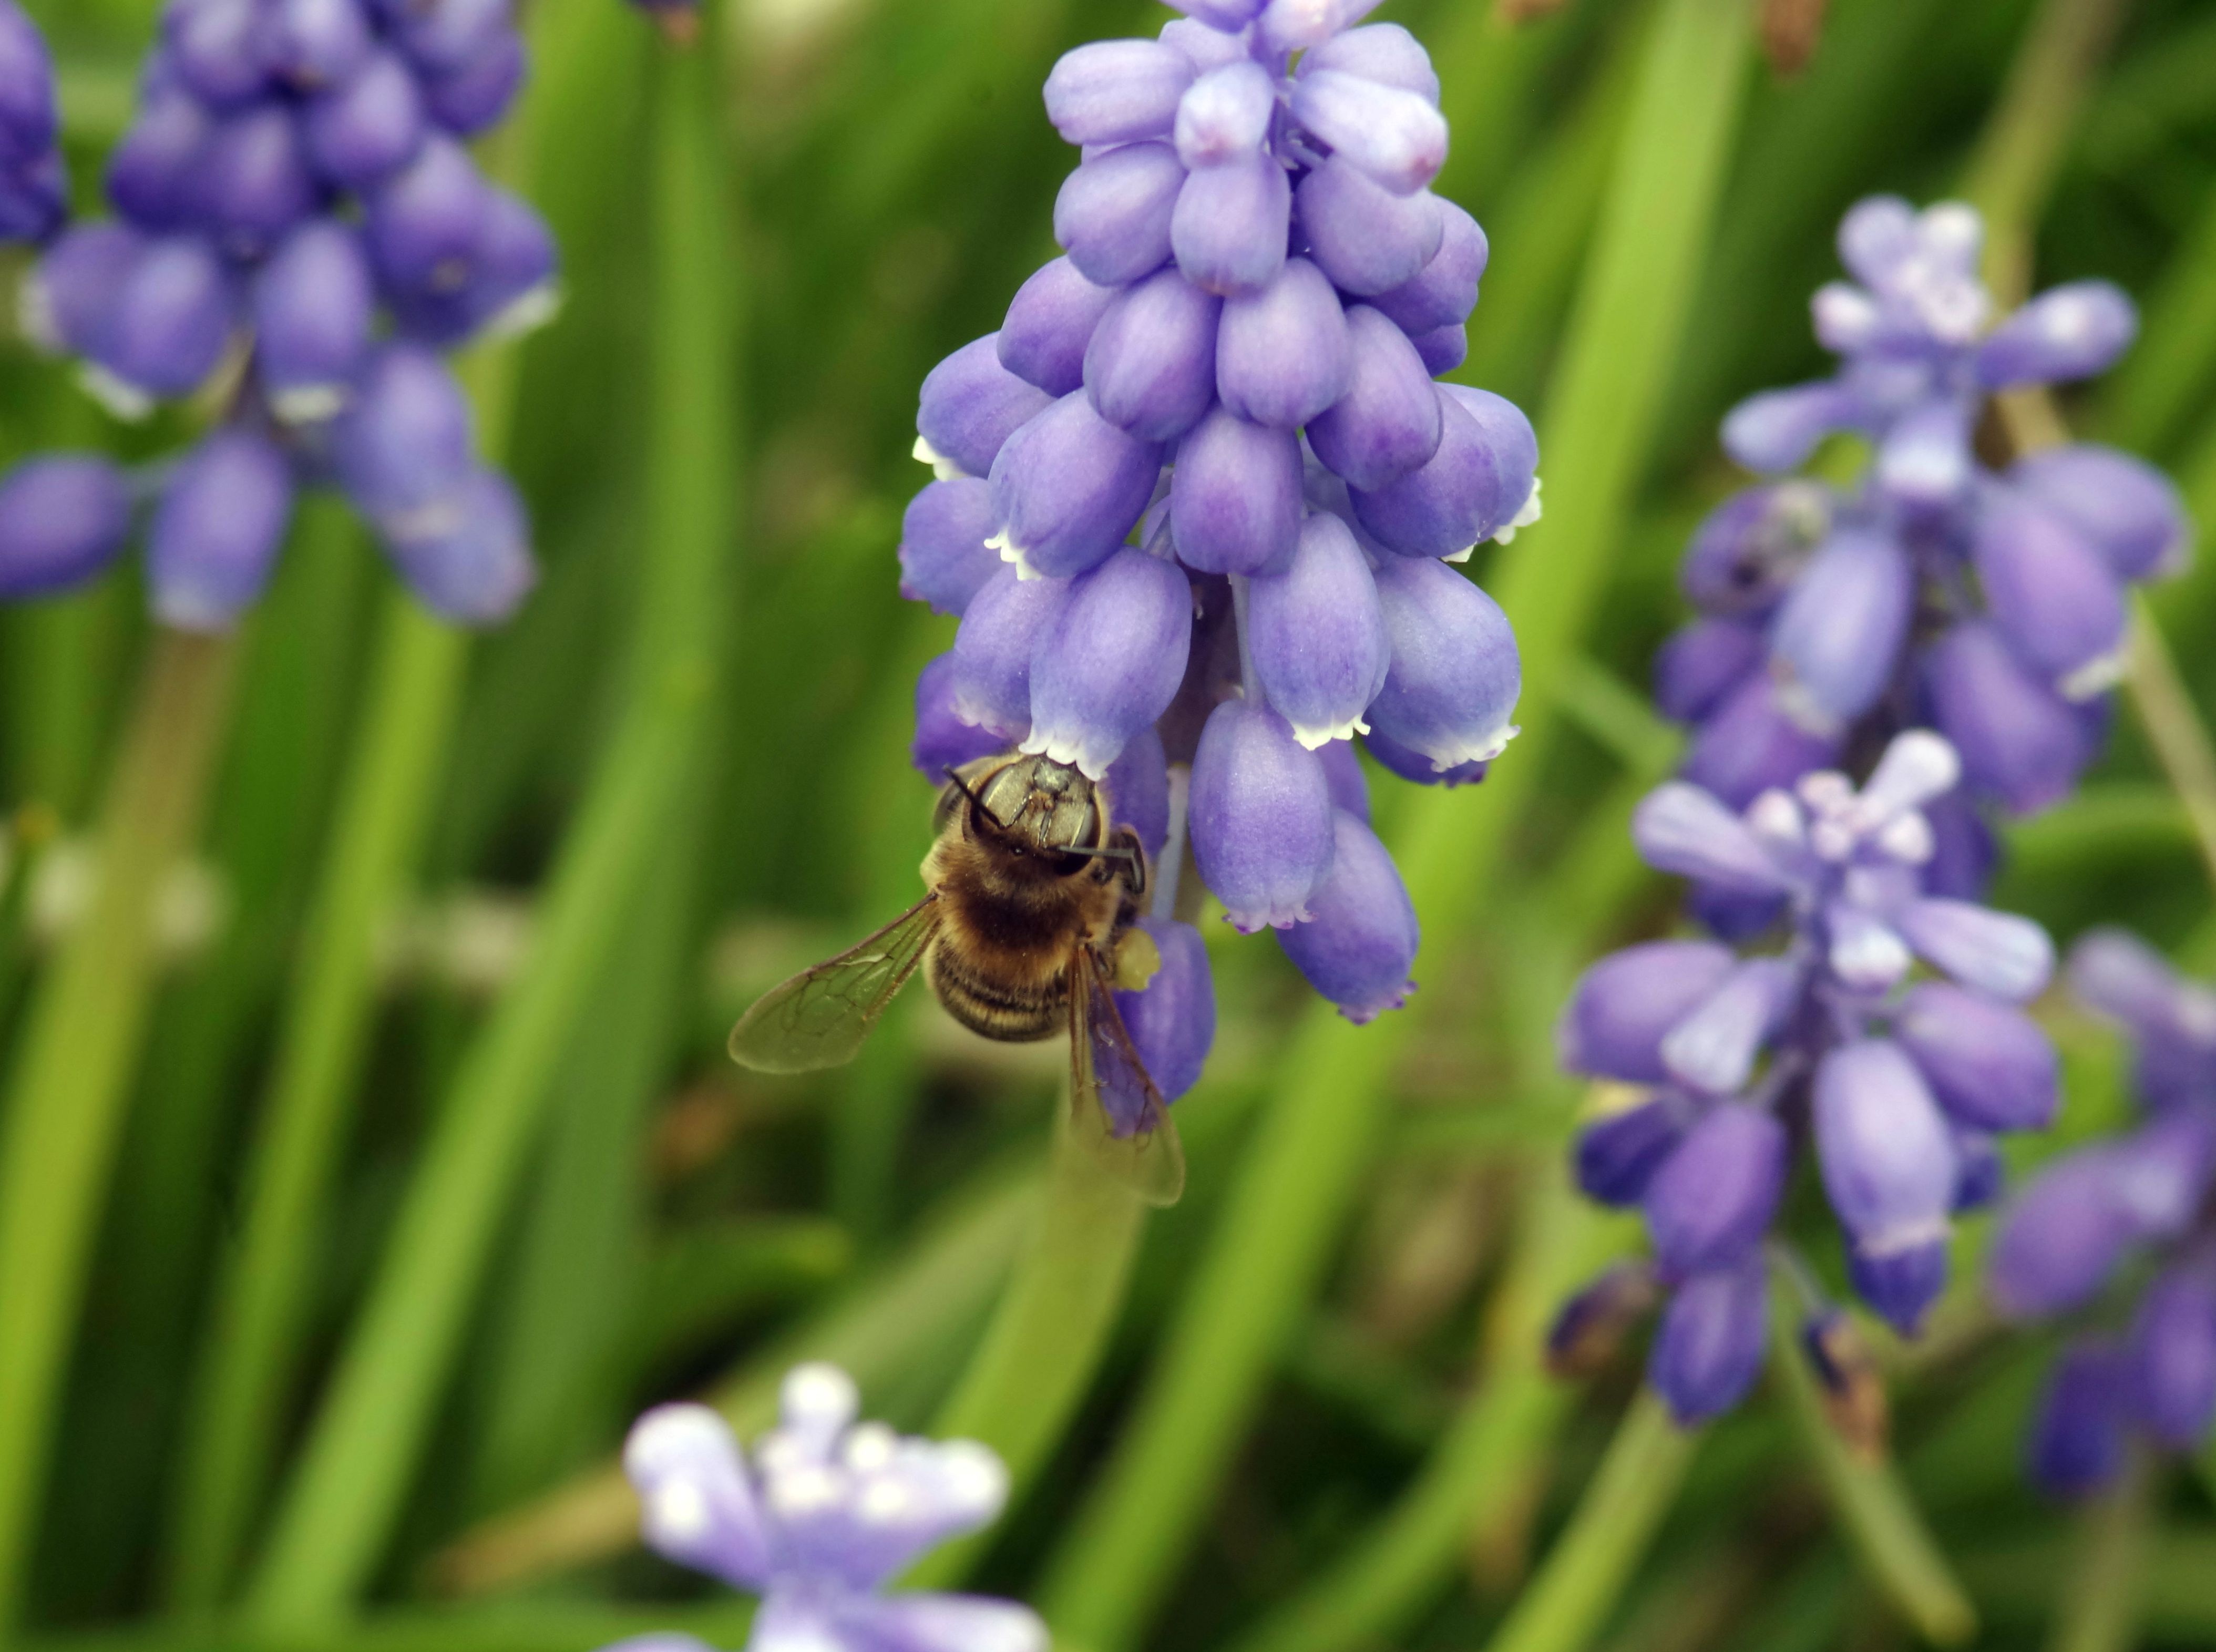
plant, flower, honey, pollen, herb, insect, macro, botany, pollinate, flora, lavender, invertebrate, wildflower, forget me not, bee, hyacinth, flowering, nectar, scilla, bees, macro photography, flowering plant, beekeeping, land plant, membrane winged insect, english lavender